Pennsylvania Turnpike

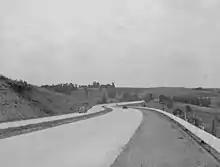
Winding section east of Fort Littleton in 1942

The turnpike uses all-electronic tolling, with toll by plate (which uses automatic license-plate recognition and mails a bill to the vehicle owner) or E-ZPass. Between the mainline Warrendale and Neshaminy Falls toll barriers, tolls are based on distance traveled. An eastbound mainline toll gantry is at Gateway (near the Ohio state line), and a westbound mainline toll gantry is at the Delaware River Bridge near the New Jersey state line; both charging a flat toll. No toll is collected for journeys between the New Castle and Cranberry Interchanges and between Neshaminy Falls and the Delaware River Bridge.